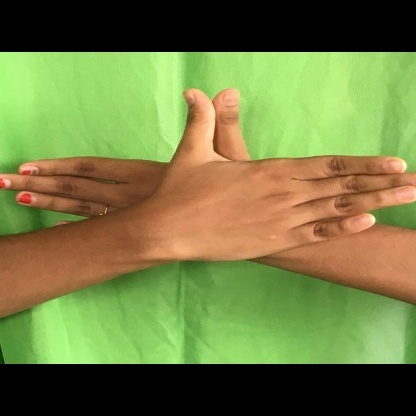
Mudra: Garuda